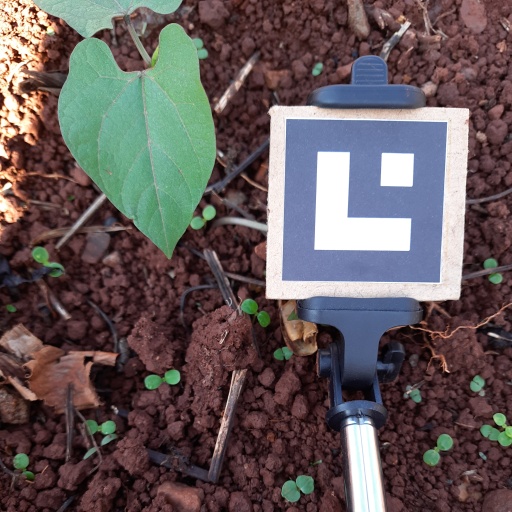
Observations: flat surface, no eating holes, under shade